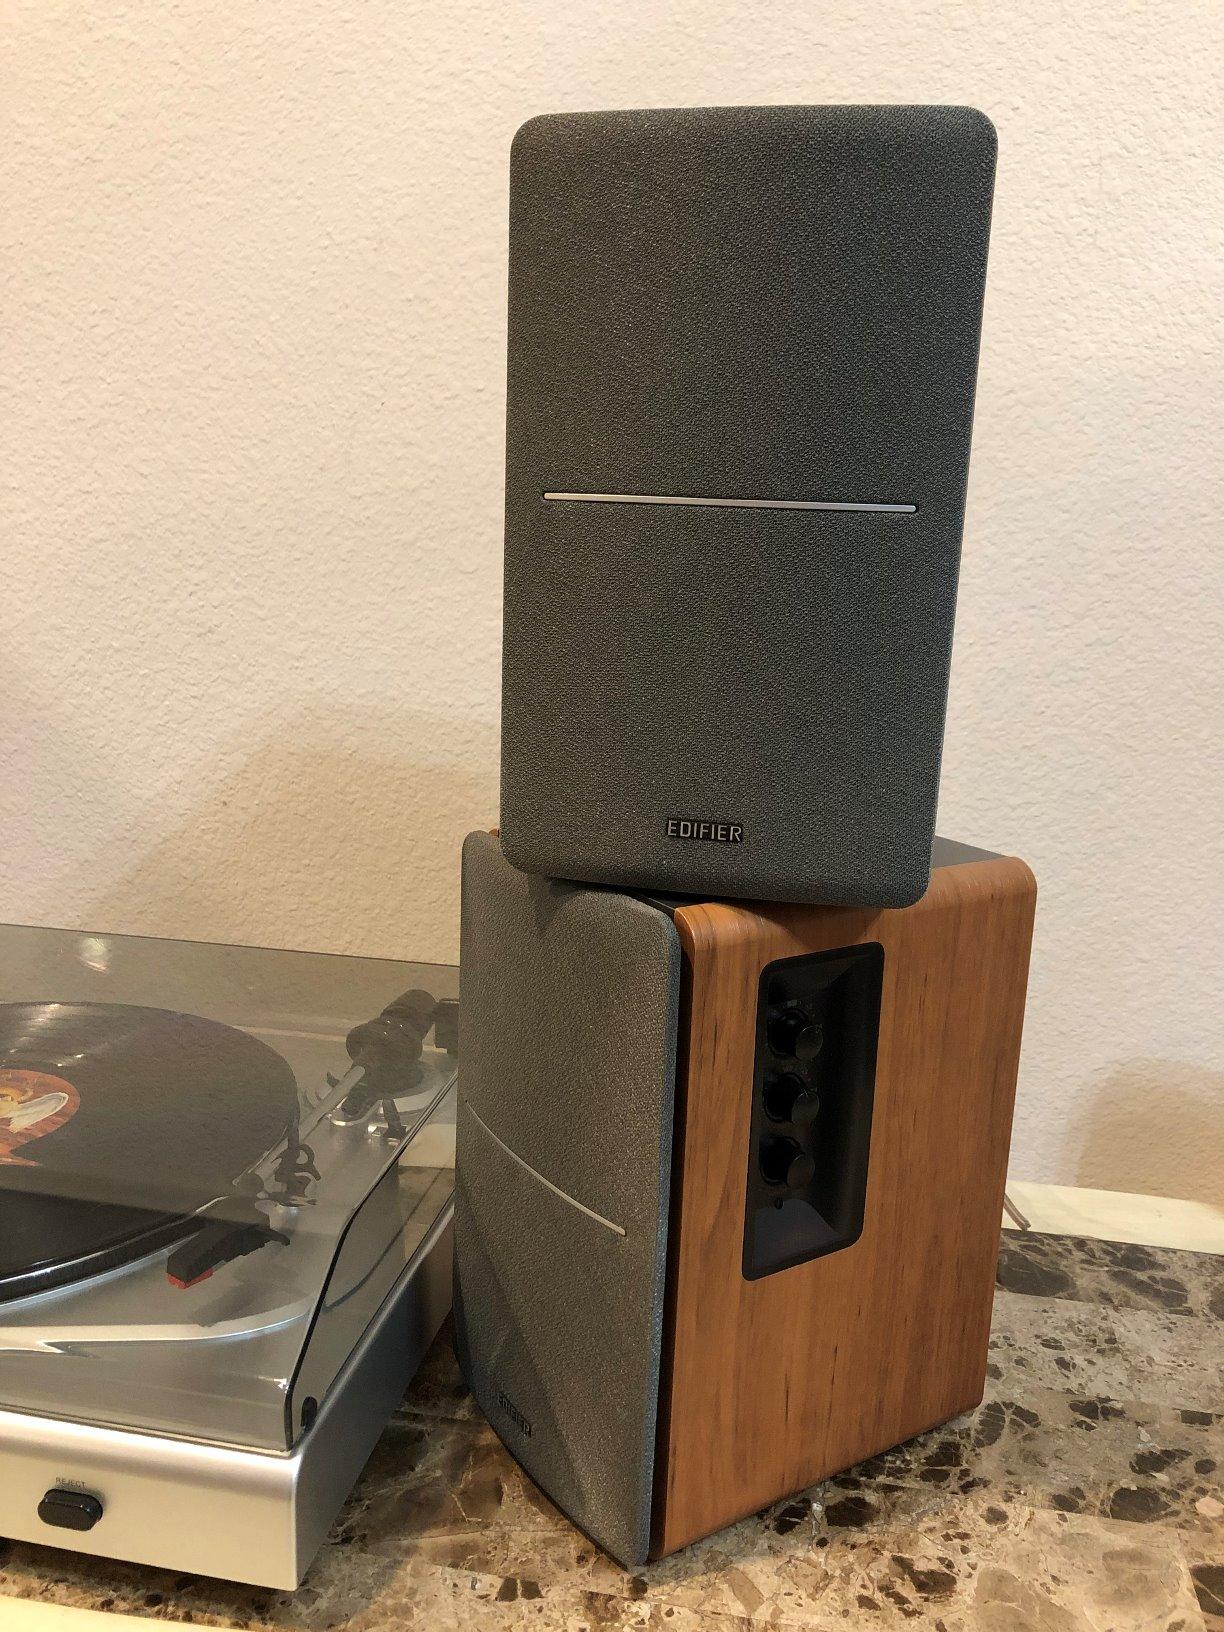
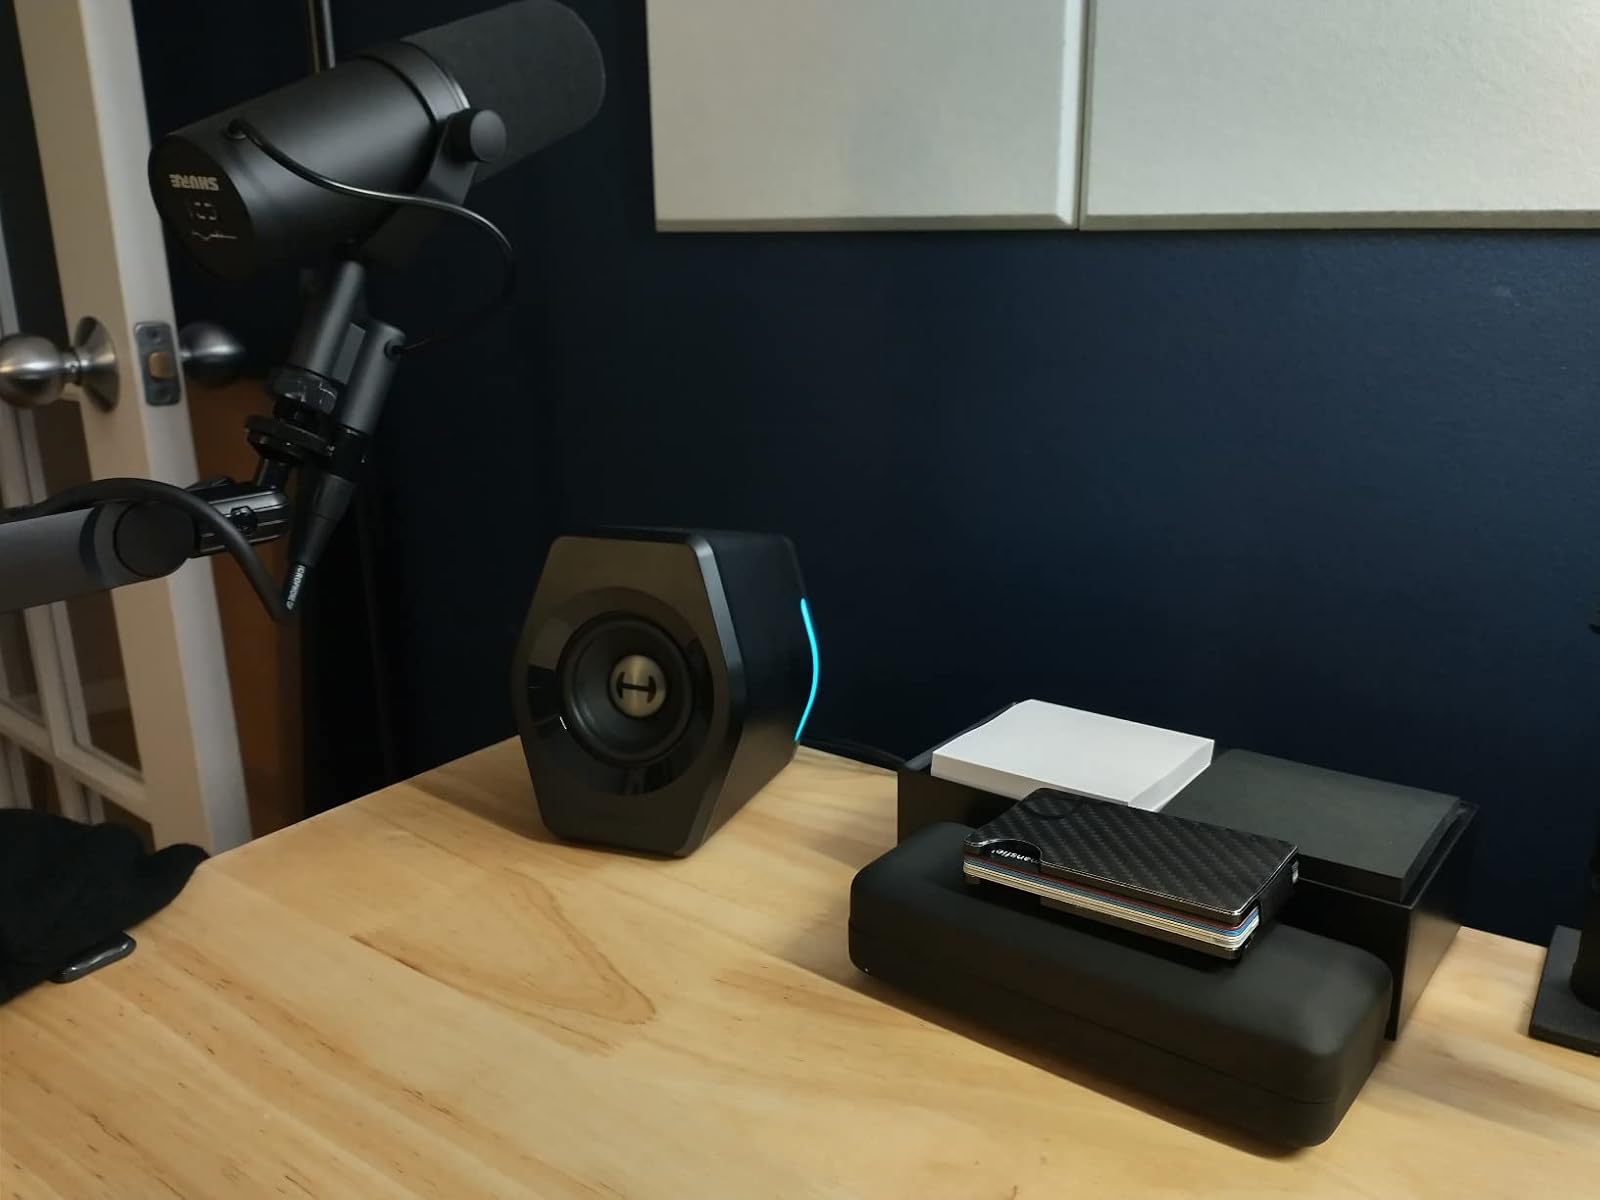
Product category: speaker
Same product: no